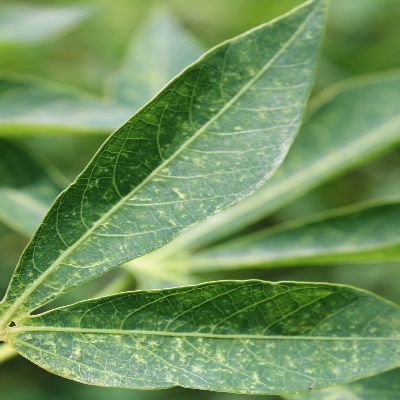
Crop: Cassava
Condition: green mite